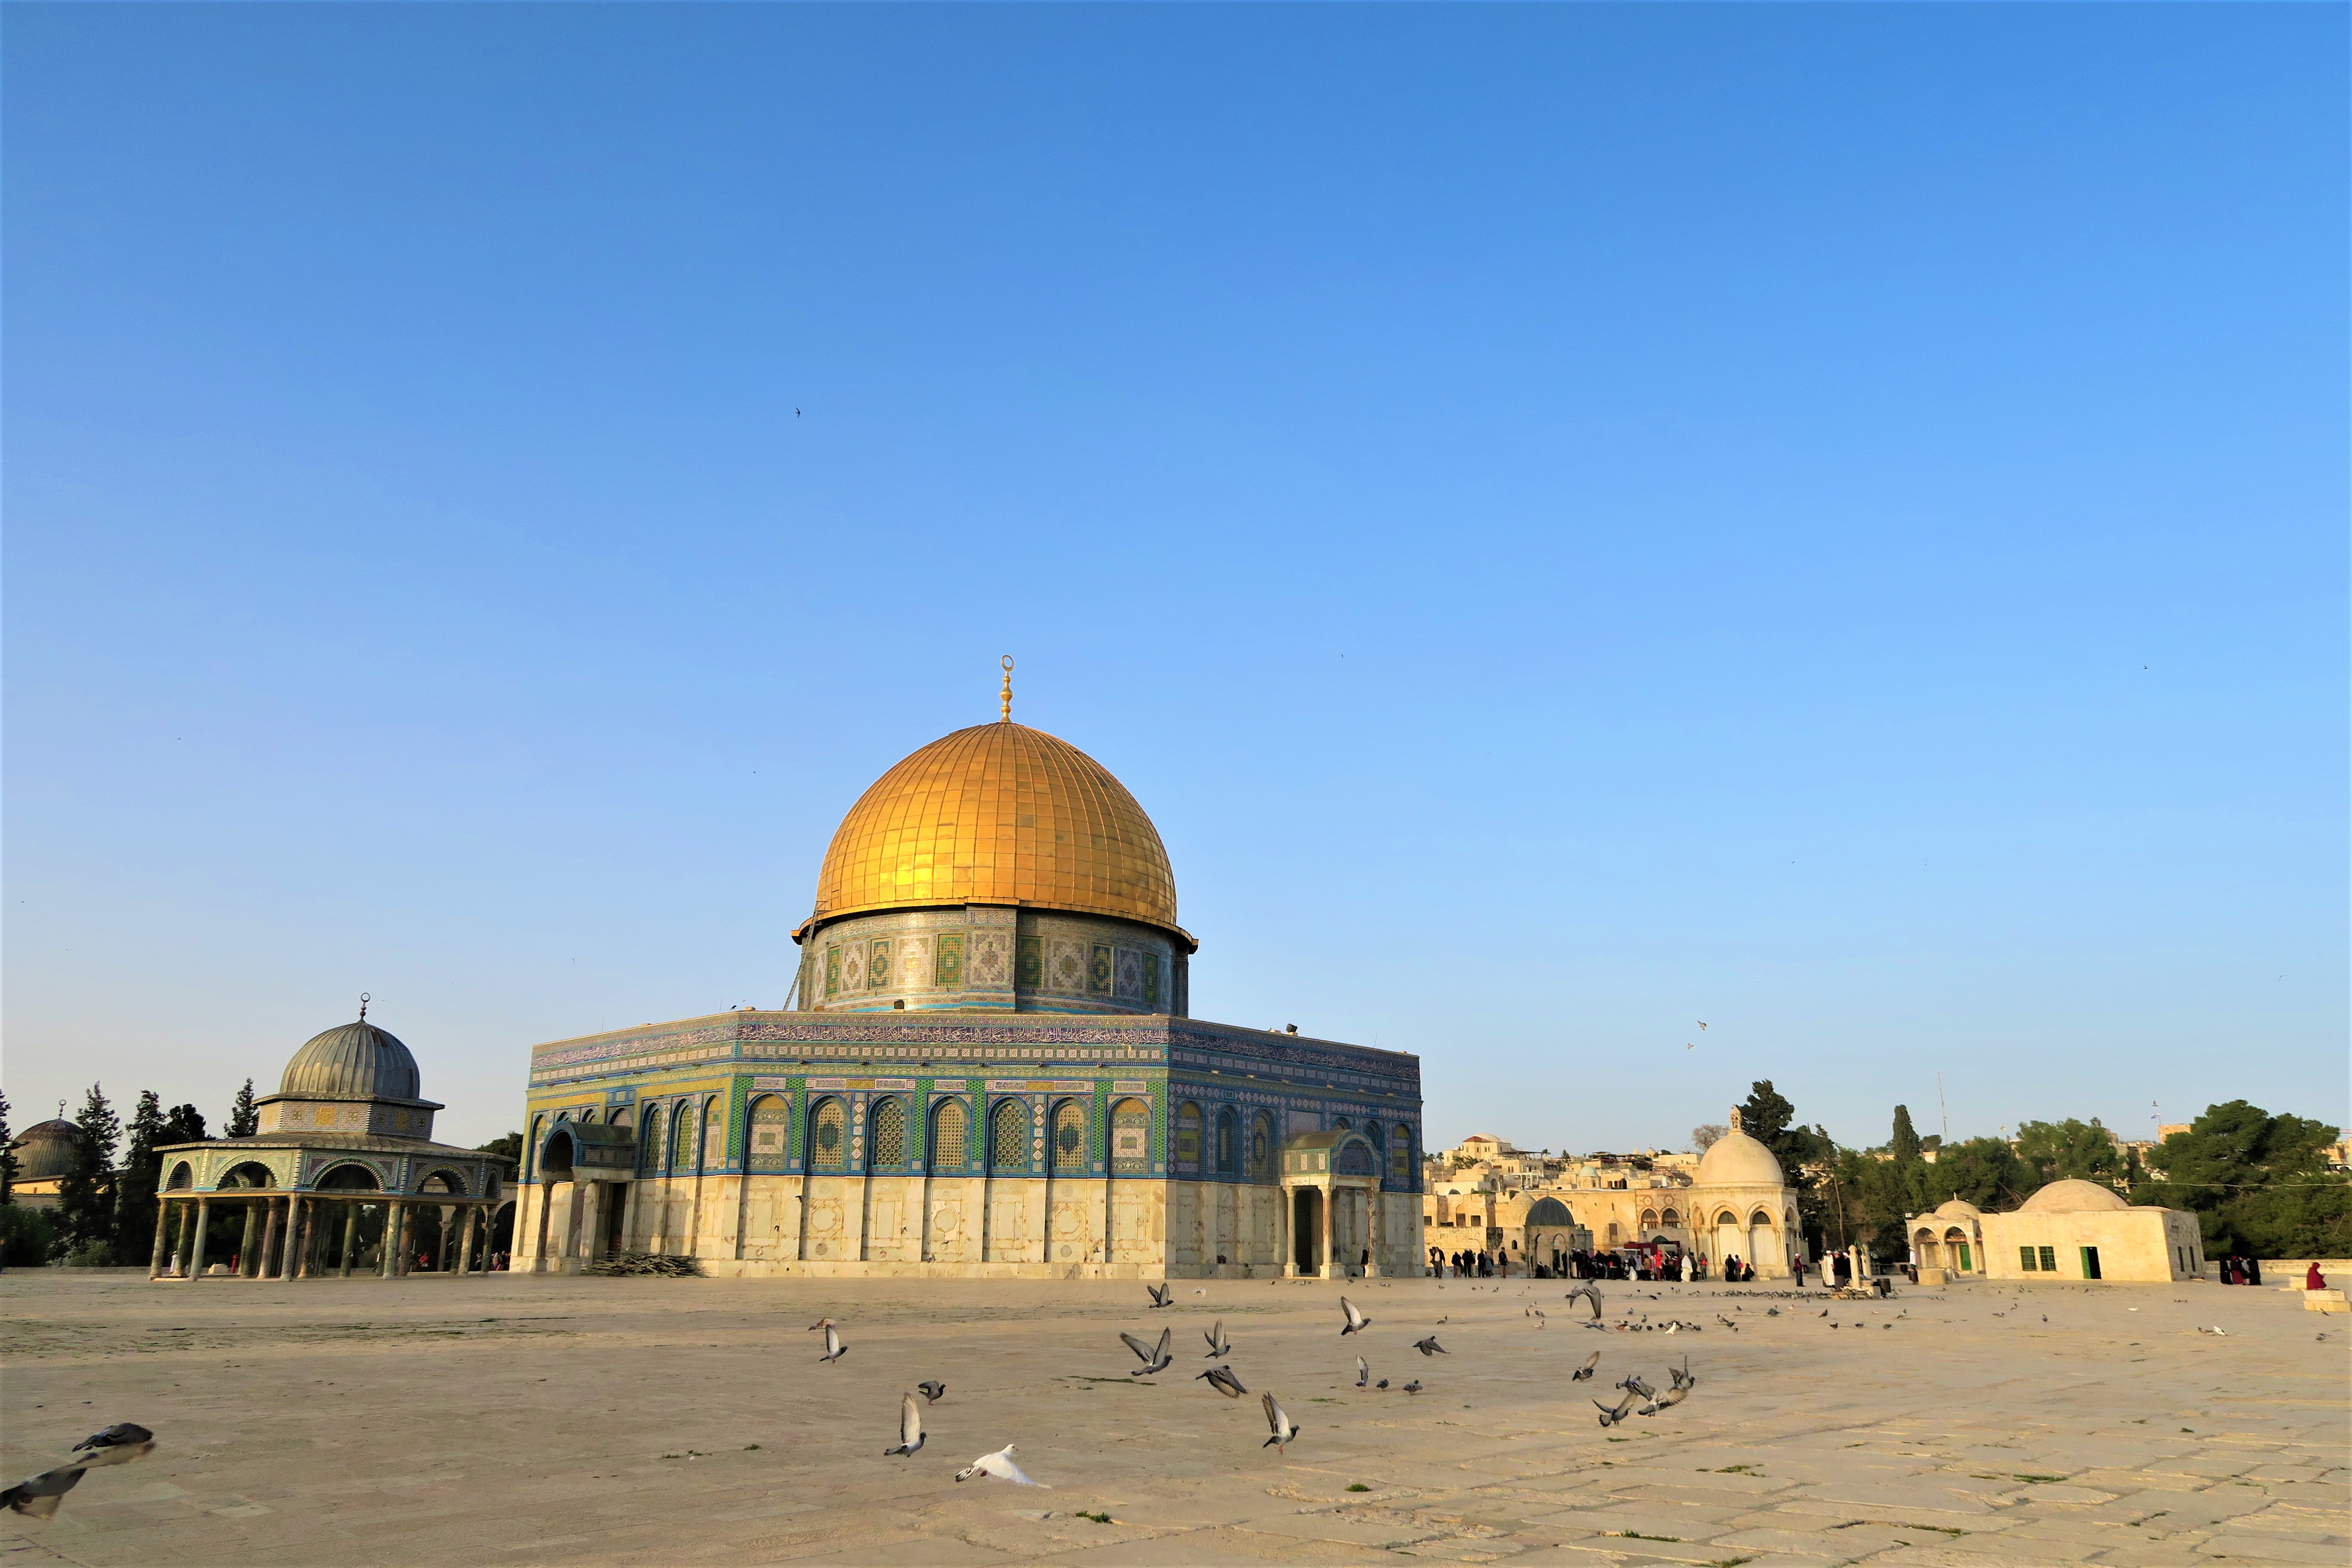
palestine, religion, islam, jerusalem, Aqsa, dome, minaret, history, architecture, building, landmark, mosque, holy places, khanqah, historic site, place of worship, sky, tomb, tourism, landscape, tourist attraction, monument, unesco world heritage site